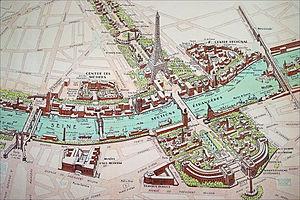
Cette page concerne l’année 1937 du calendrier grégorien.